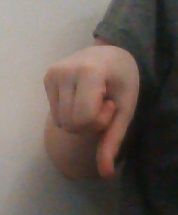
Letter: waw